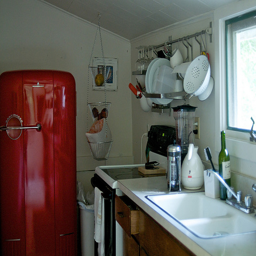
A bright red retro refrigerator in a mostly white kitchen
Cooking utensils and bowls hanging on a rack above an oven sitting in a kitchen with a refrigerator, sink and a window.
a kitchen with a fridge and a sink below a window
a kitchen with a sink a refrigerator and a window
This kitchen has a red refrigerator and a black stove.